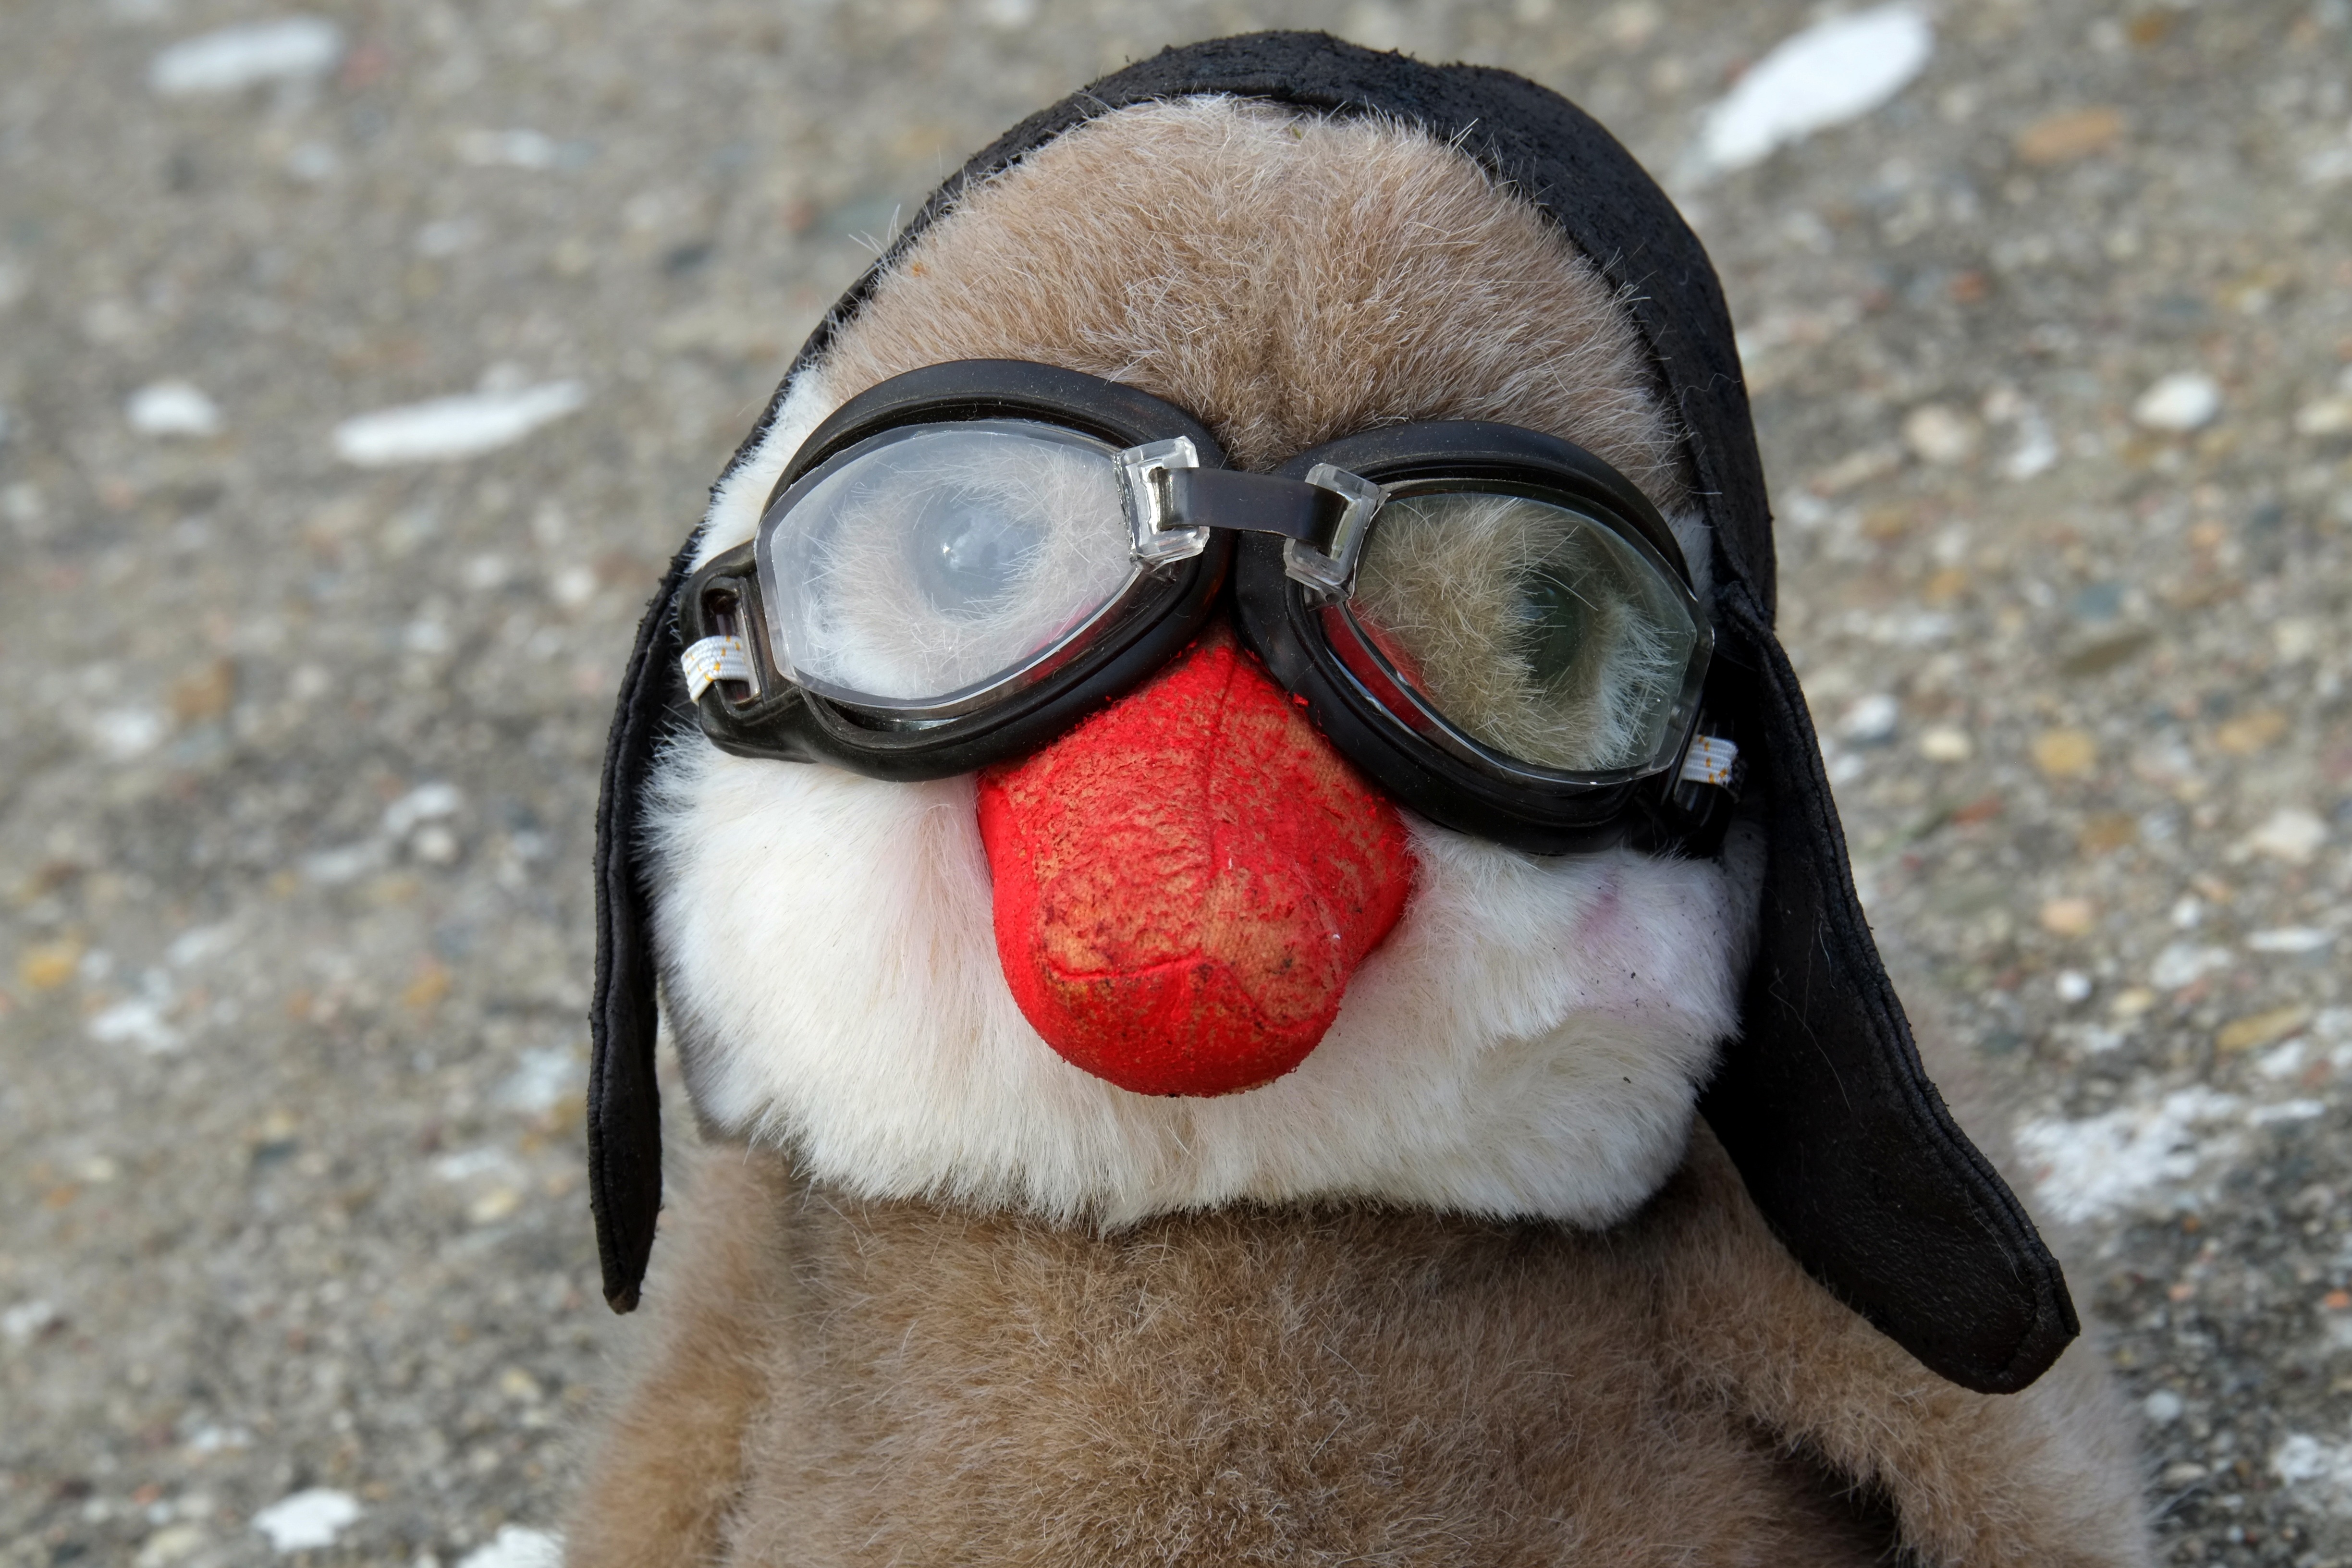
bird, old, fly, nostalgia, penguin, fig, close up, pilot, nose, glasses, head, vertebrate, funny, mascot, companion, propeller plane, double decker, flightless bird, stuffed toy, cloth duck, aviator sunglasses